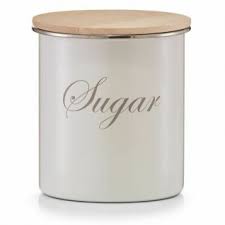
Waste category: metal